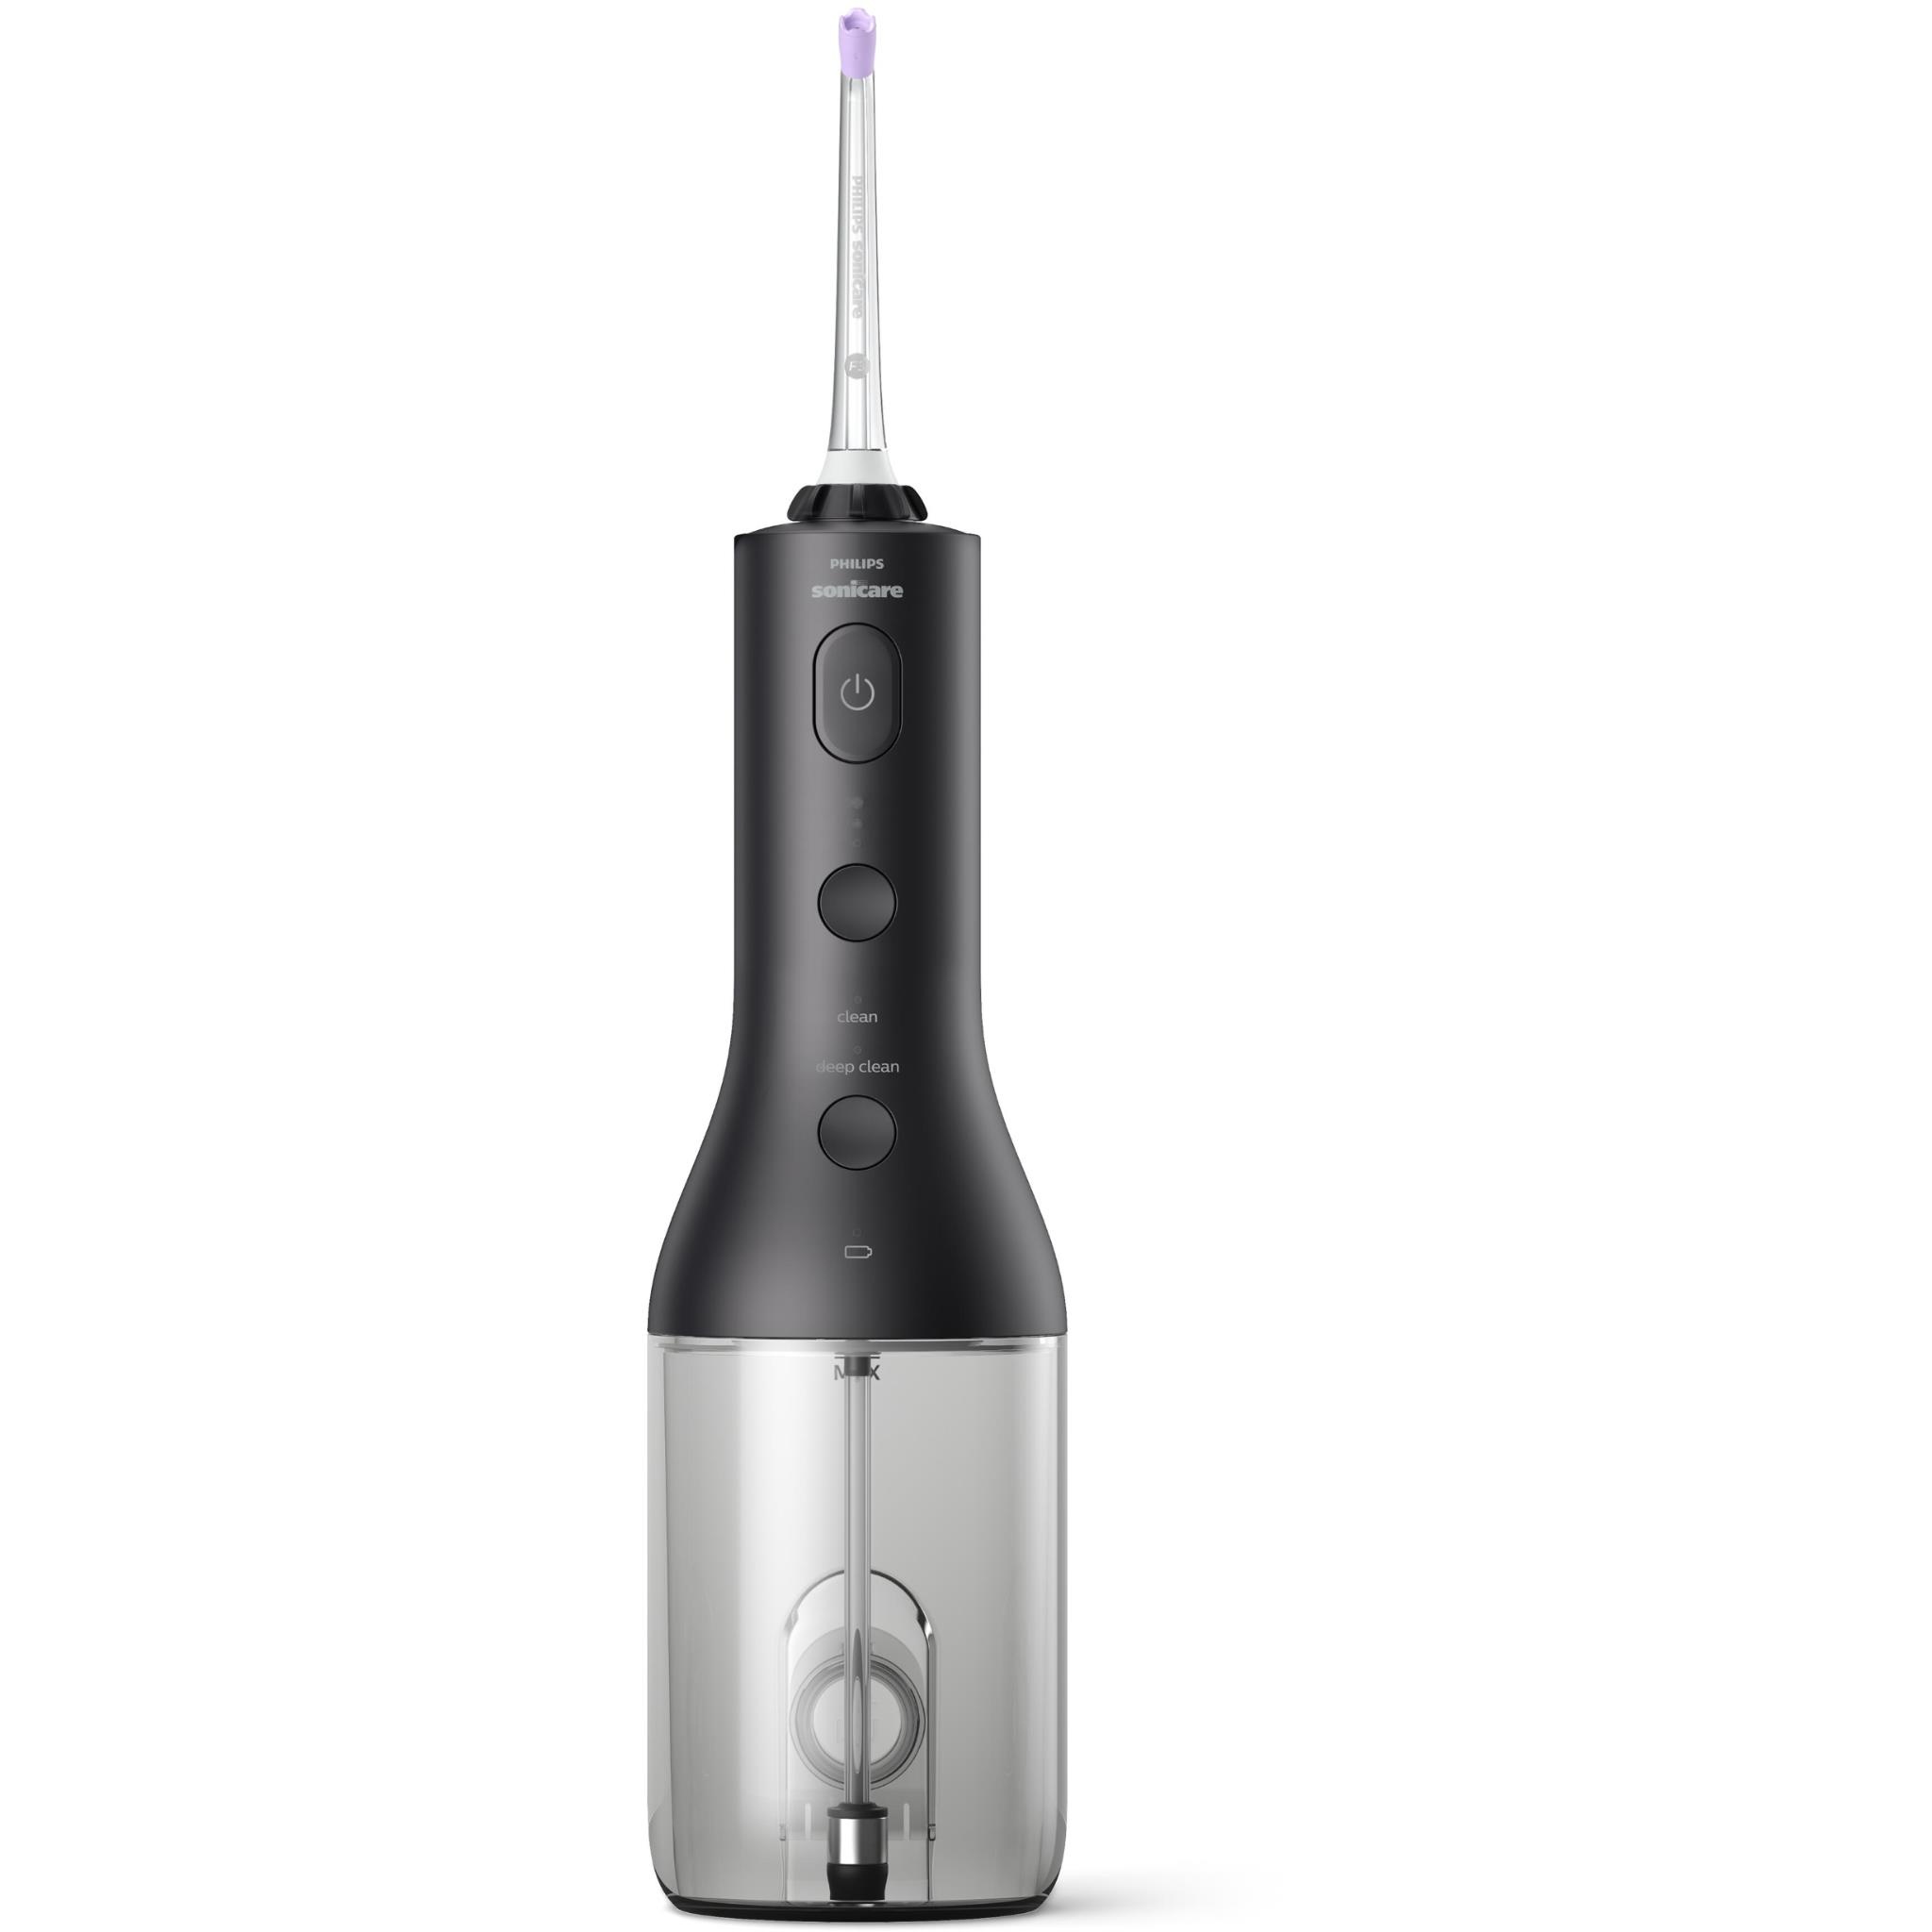
Philips Sonicare Cordless Power Flosser (Black)
Key Features Quad Stream technology for faster, more effective flossing Pulse Wave technology guides from tooth to tooth Quad Stream nozzle for maximum coverage Easy to fill 600ml reservoir Whisper quiet for great results without disturbing others
Brand: Philips
Category: Health & Beauty > Personal Care > Oral Care > Power Flossers